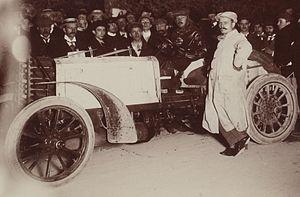
[Collection Jules Beau. Photographie sportive]
Paris-Vienne est une course automobile organisée par l'Automobile Club de France, en collaboration avec l'Österreichischer Automobil-Club, entre les capitales Paris et Vienne, du 26 au 29 juin 1902. Elle est considérée comme étant le VIIᵉ Grand Prix automobile de l'ACF.